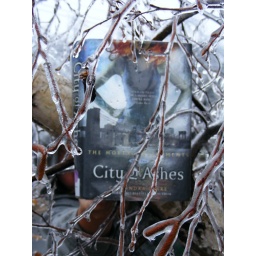
City of ashes in a tree that iced over. It's my entry for the City of glass ARC contest.